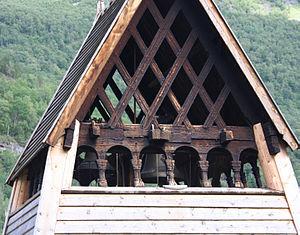
La stavkirke de Borgund à Borgund, Lærdal, Sogn og Fjordane, est considérée comme étant la mieux préservée des églises en bois debout subsistant en Norvège.